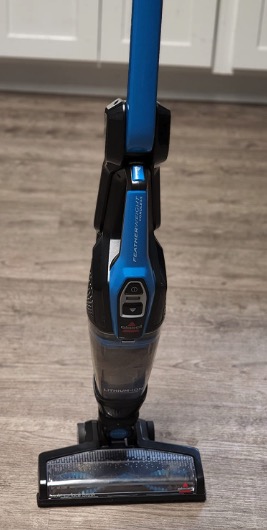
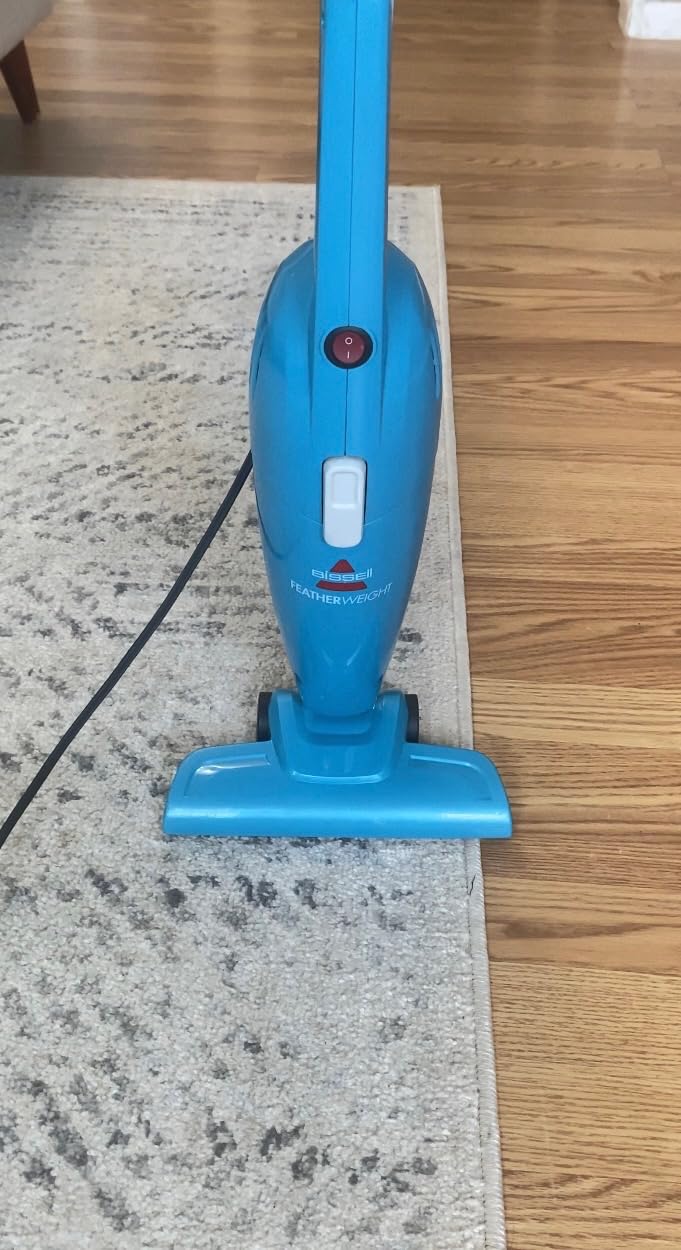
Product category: items_vacuum
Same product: no